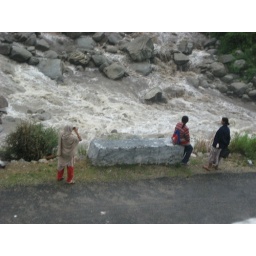
River Bhilangana beside GMVN Tourist bunglow.The road runs along the river to Tehri.